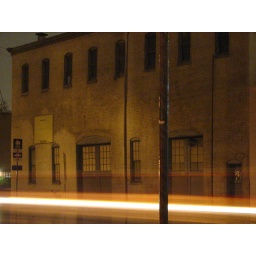
historic brick building and mysterious passing red light near jack london square - oakland, california